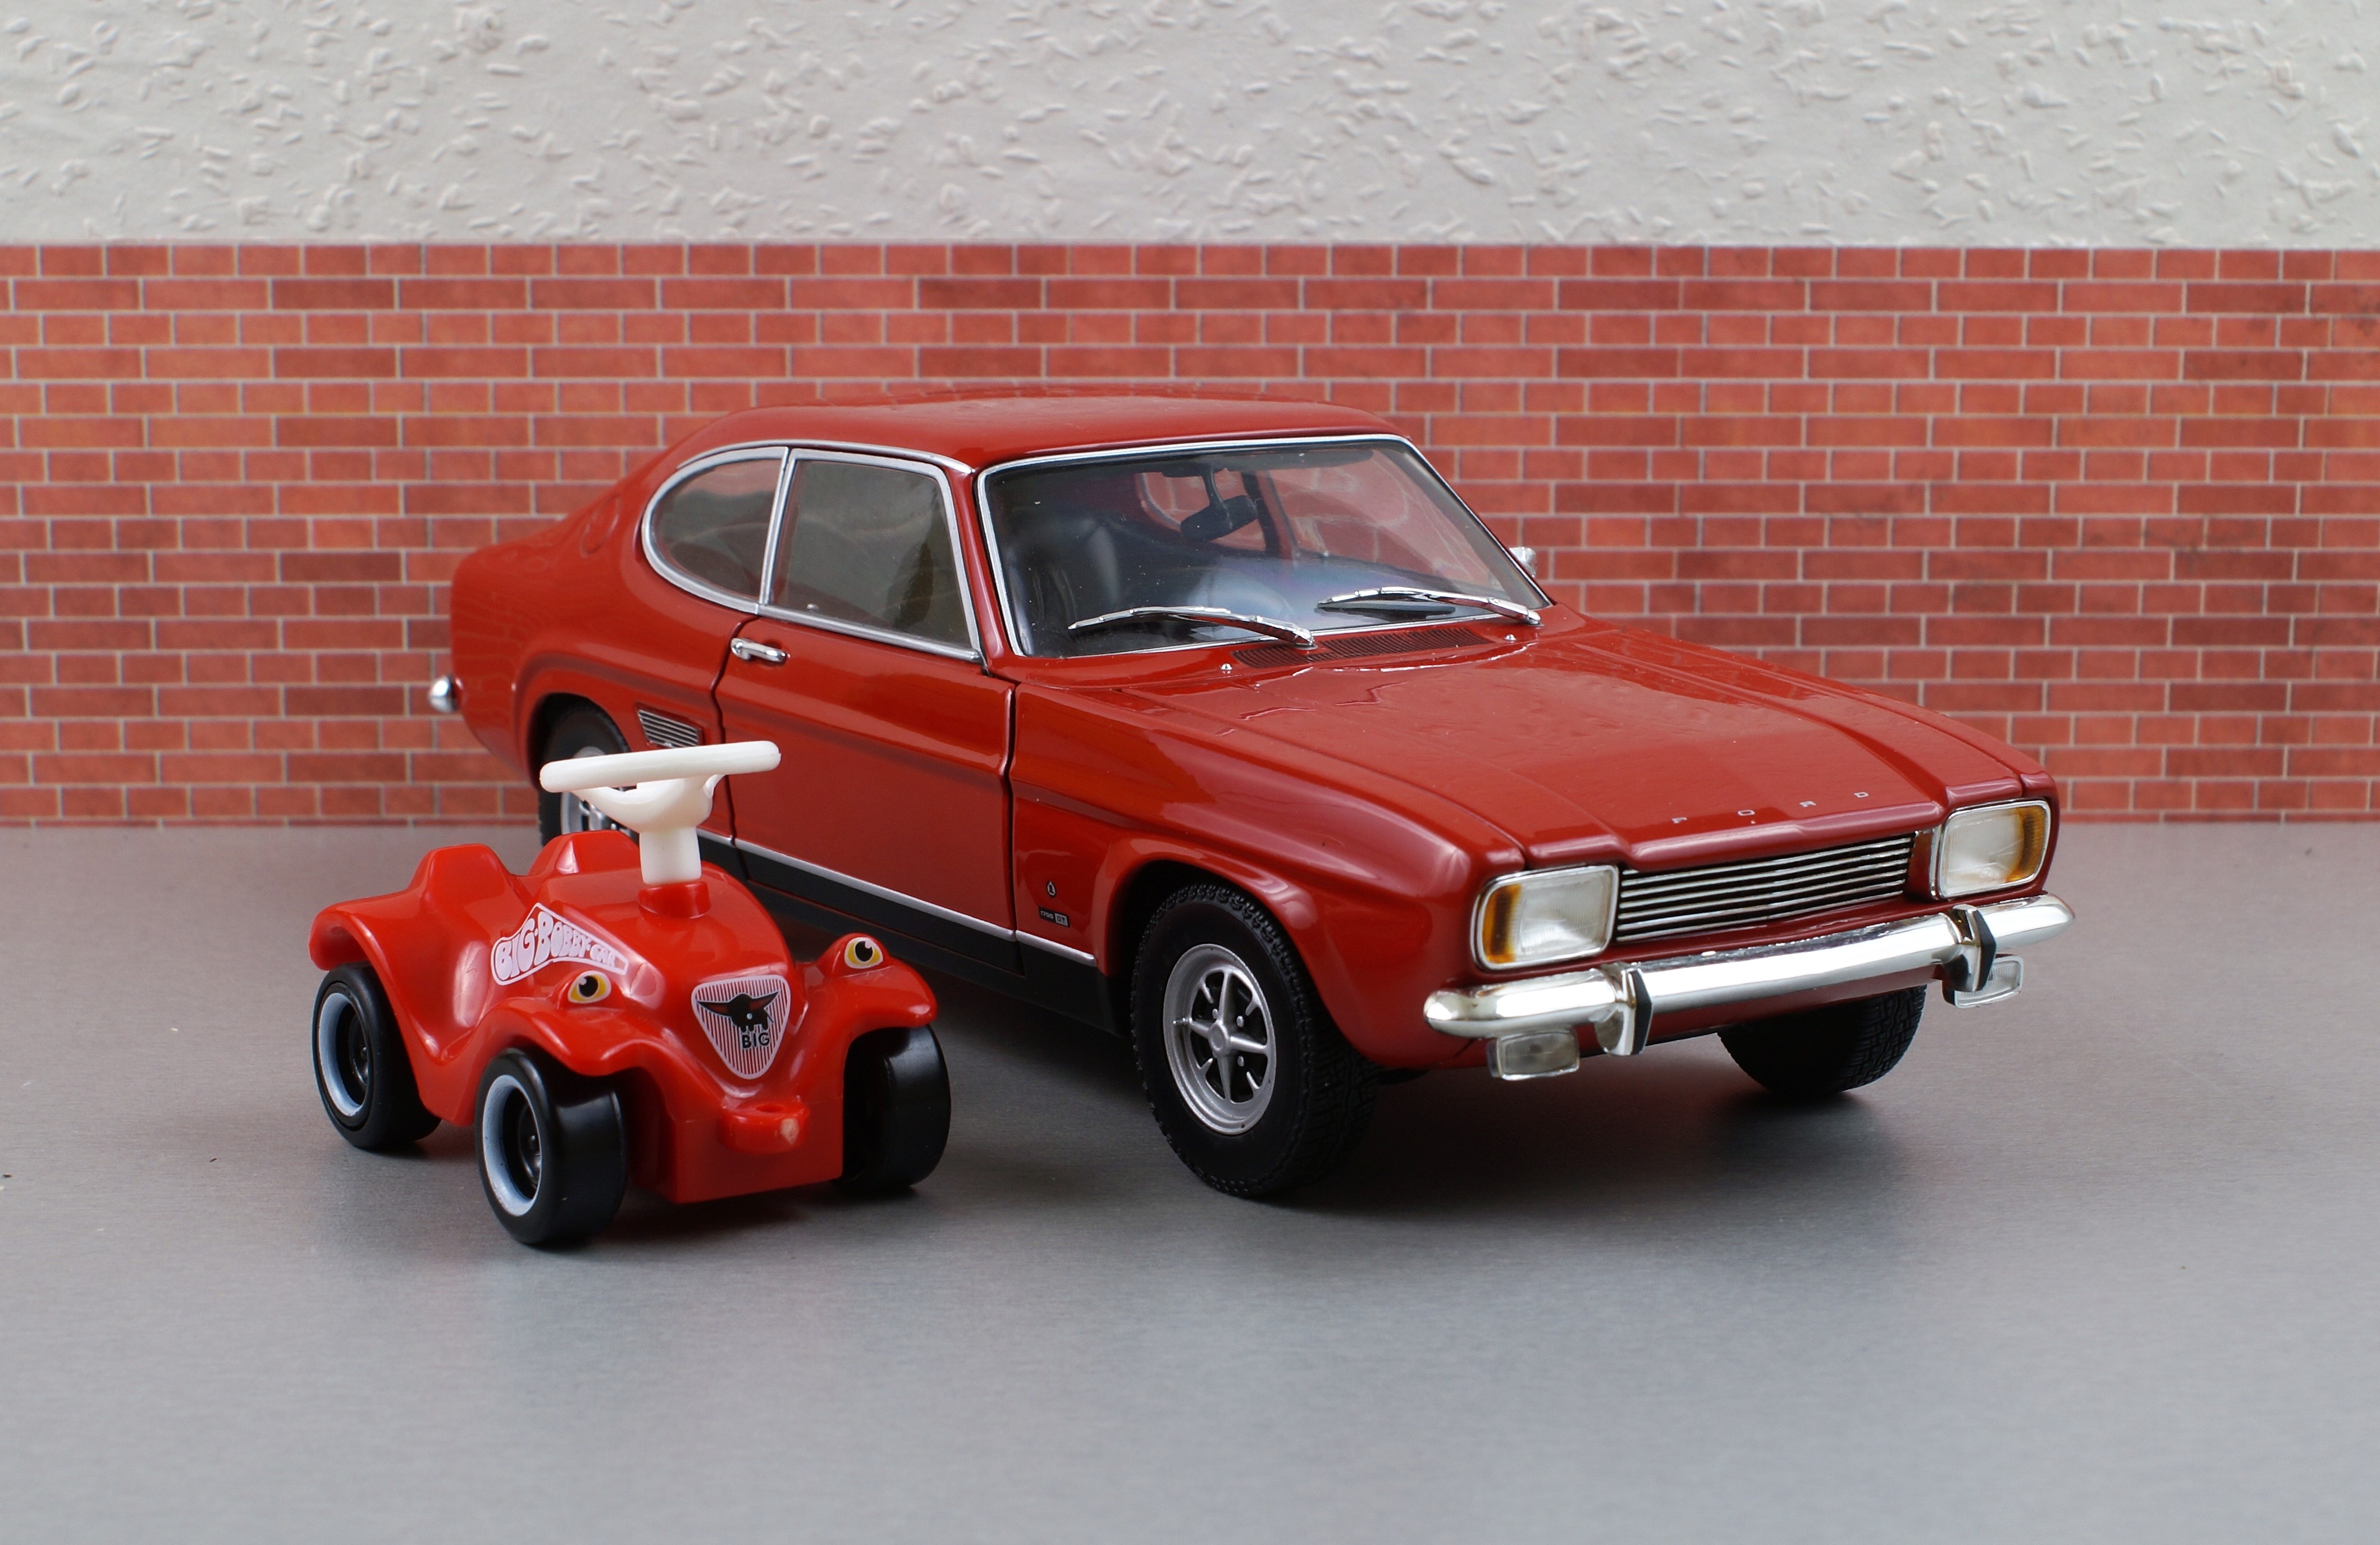
car, old, model, red, vehicle, auto, automotive, sports car, vintage car, race car, ford, toys, sedan, oldtimer, classic, motorsport, rarity, capri, children toys, antique car, flitzer, model car, bobby car, land vehicle, automobile make, automotive exterior, automotive design, executive car, ford capri